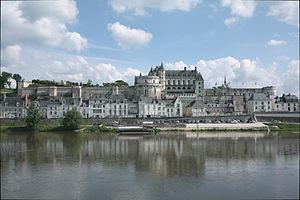
Amboise est une commune française située dans le département d'Indre-et-Loire dans l'arrondissement de Loches en région Centre-Val de Loire.